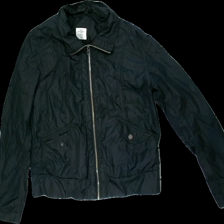
View: front
Type: Jacket
Category: Ladies
Brand: Logg (H&M)
Colors: Black
Material: 62% nylone 38% polyester
Cut: Regular
Size: 44
Season: Spring
Stains: Minor
Damage location: middle right
Damage 2 location: middle center
Damage 3 location: middle center
Price range: <50
Recommended usage: Reuse
Description: svart tunn jacka, några små fläckar på armarna som tros försvinna vid tvätt